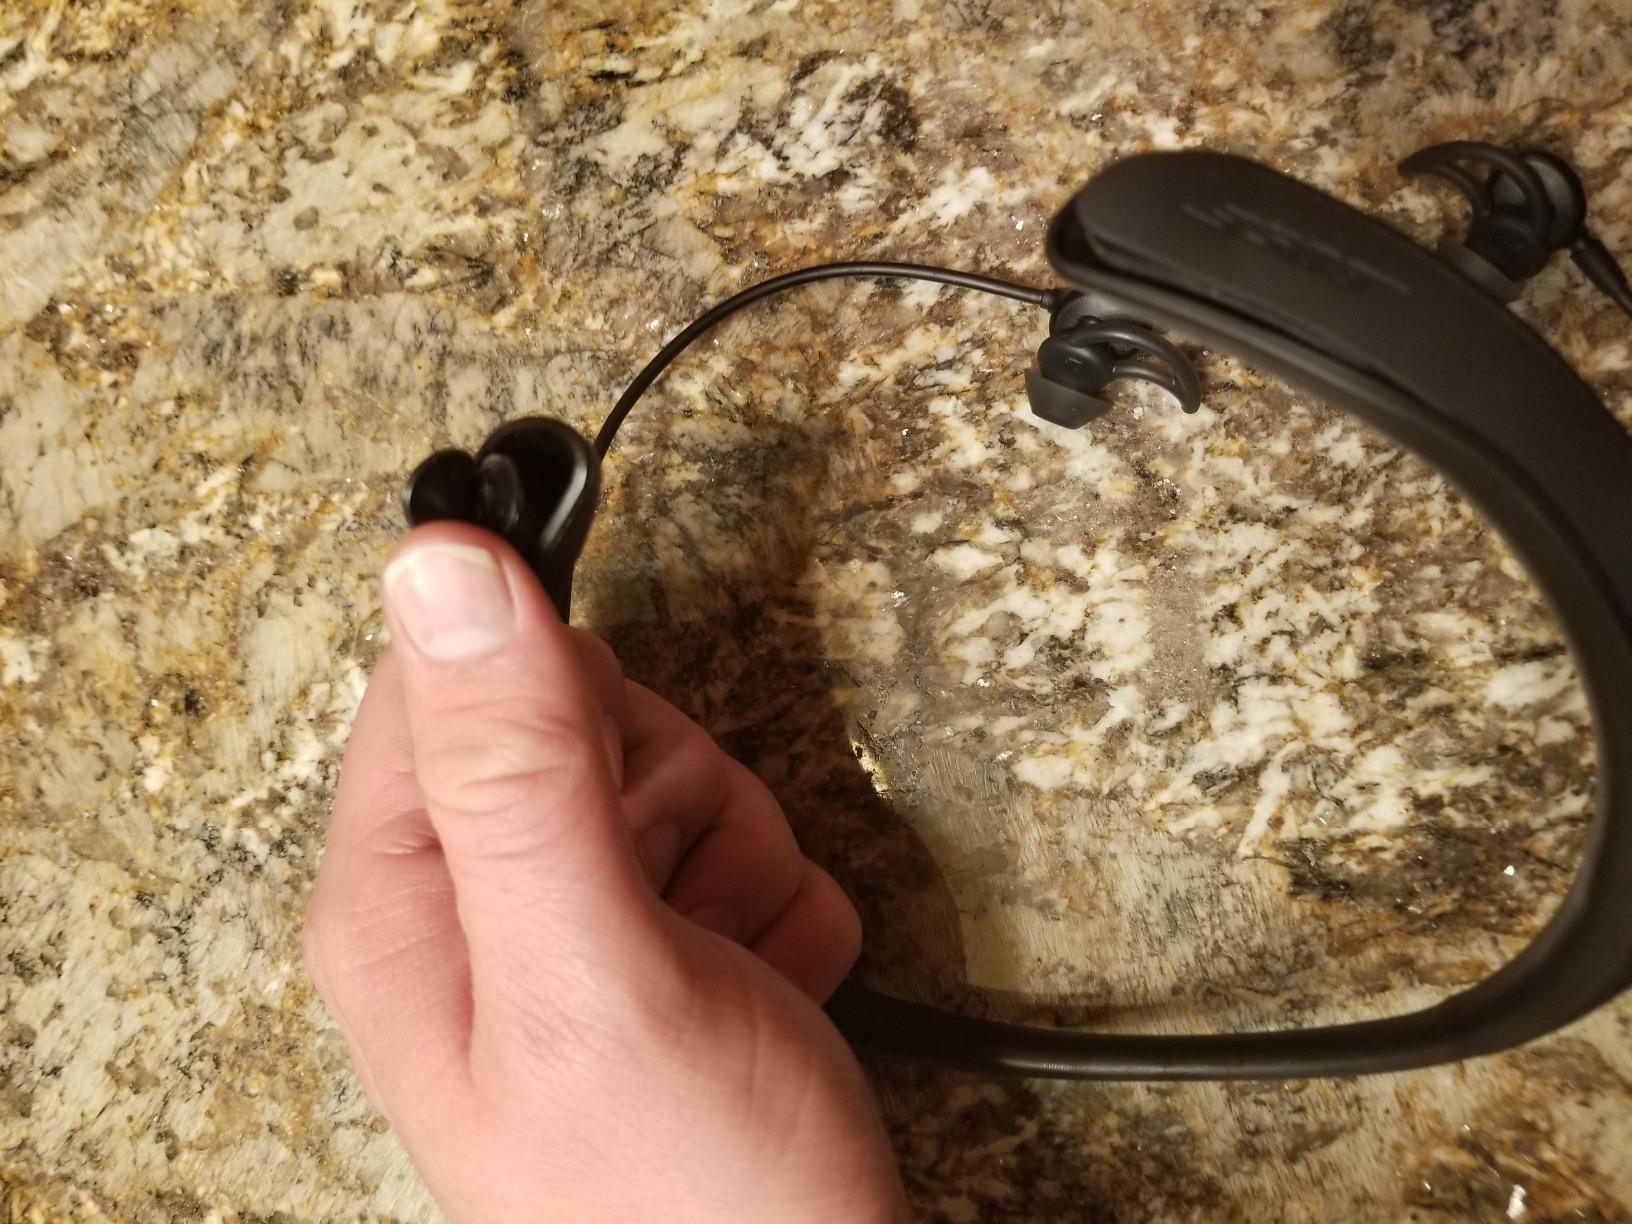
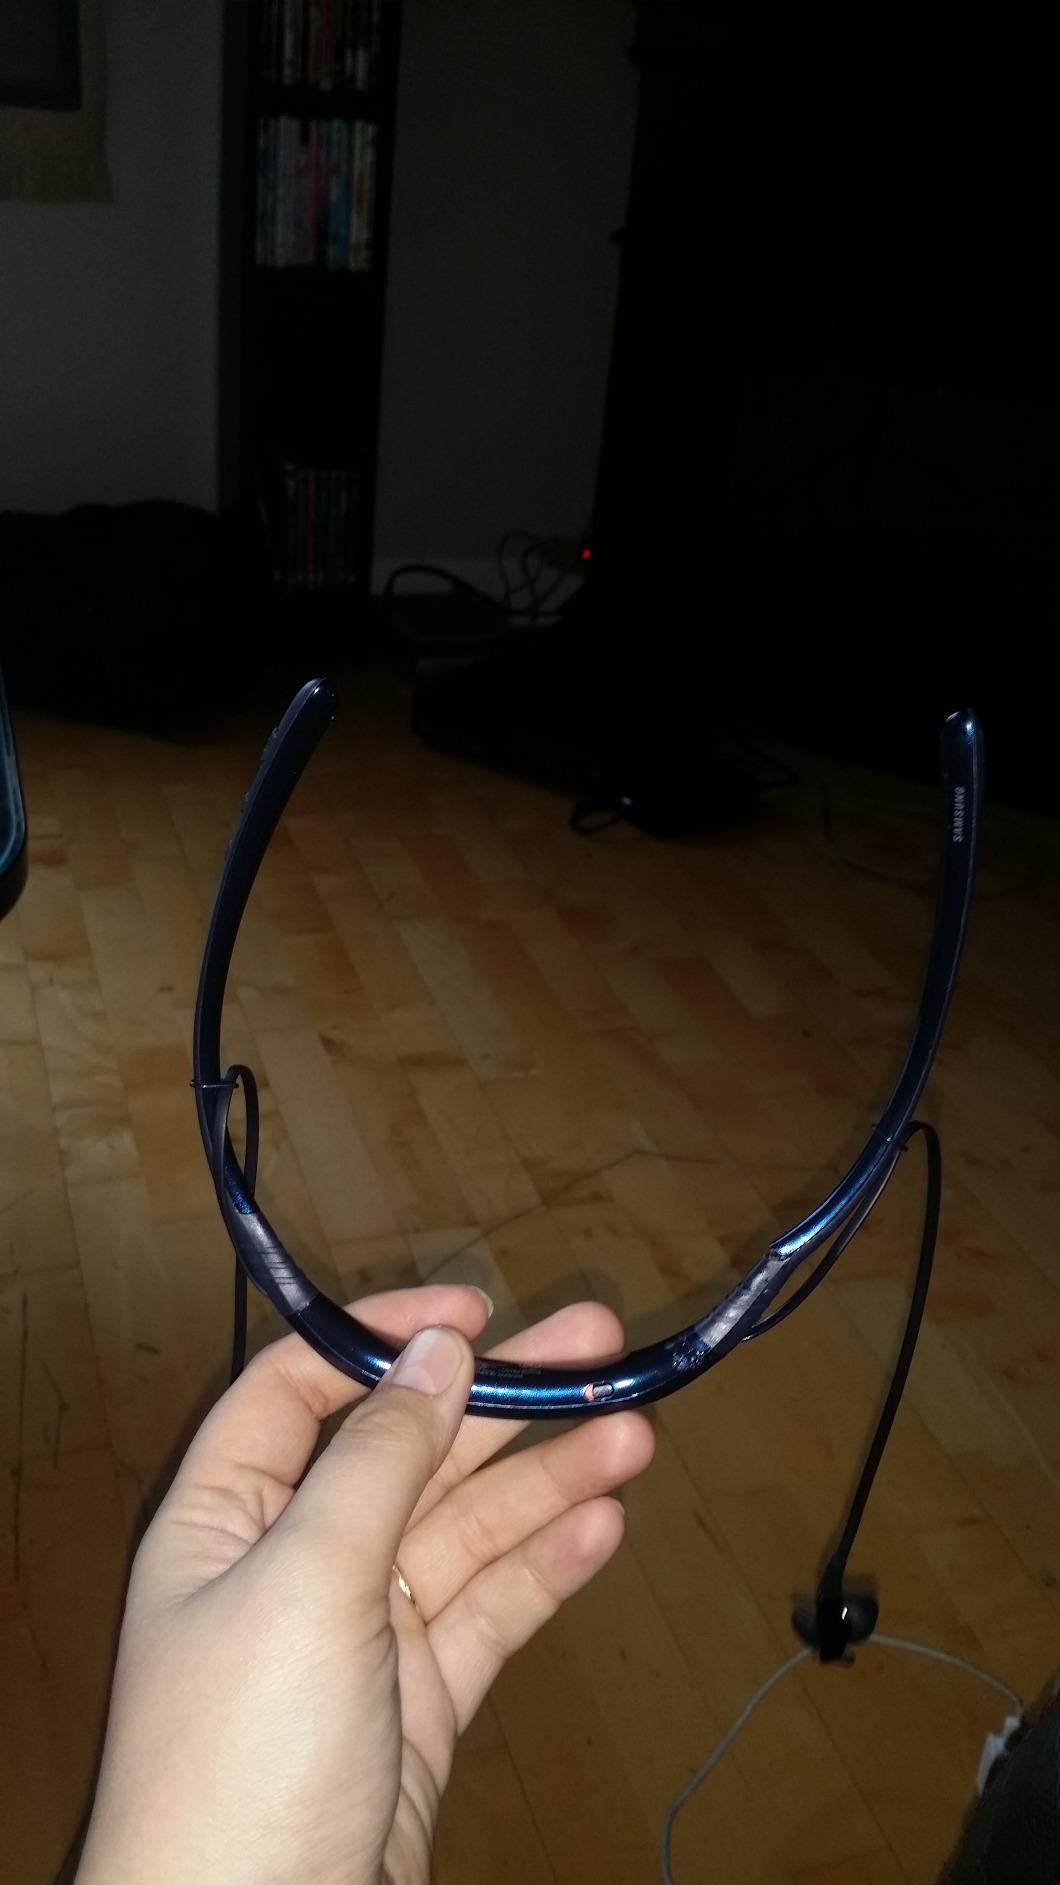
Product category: headphones
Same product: no